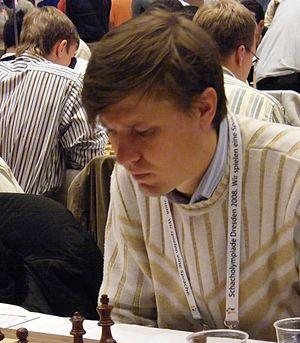
Pavel Kotsour est un joueur d'échecs kazakh né le 3 janvier 1974 à Tselinograd